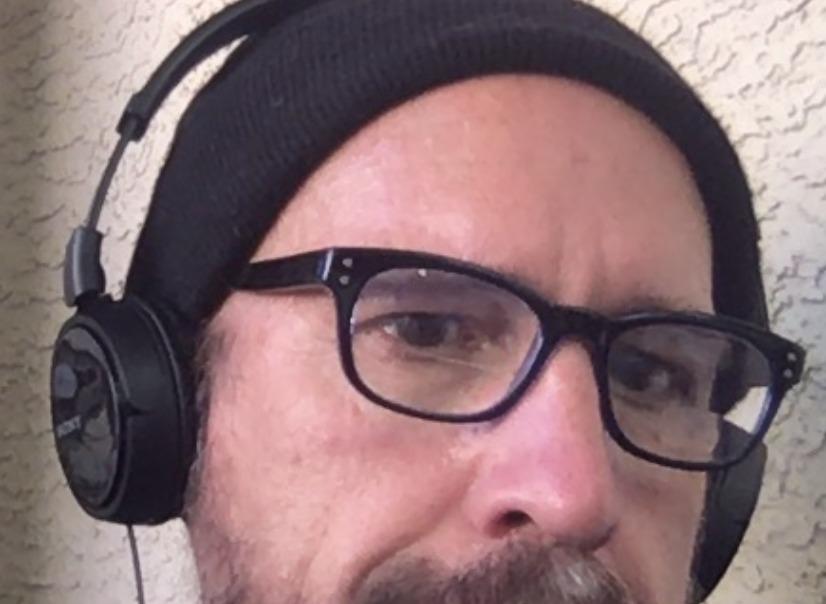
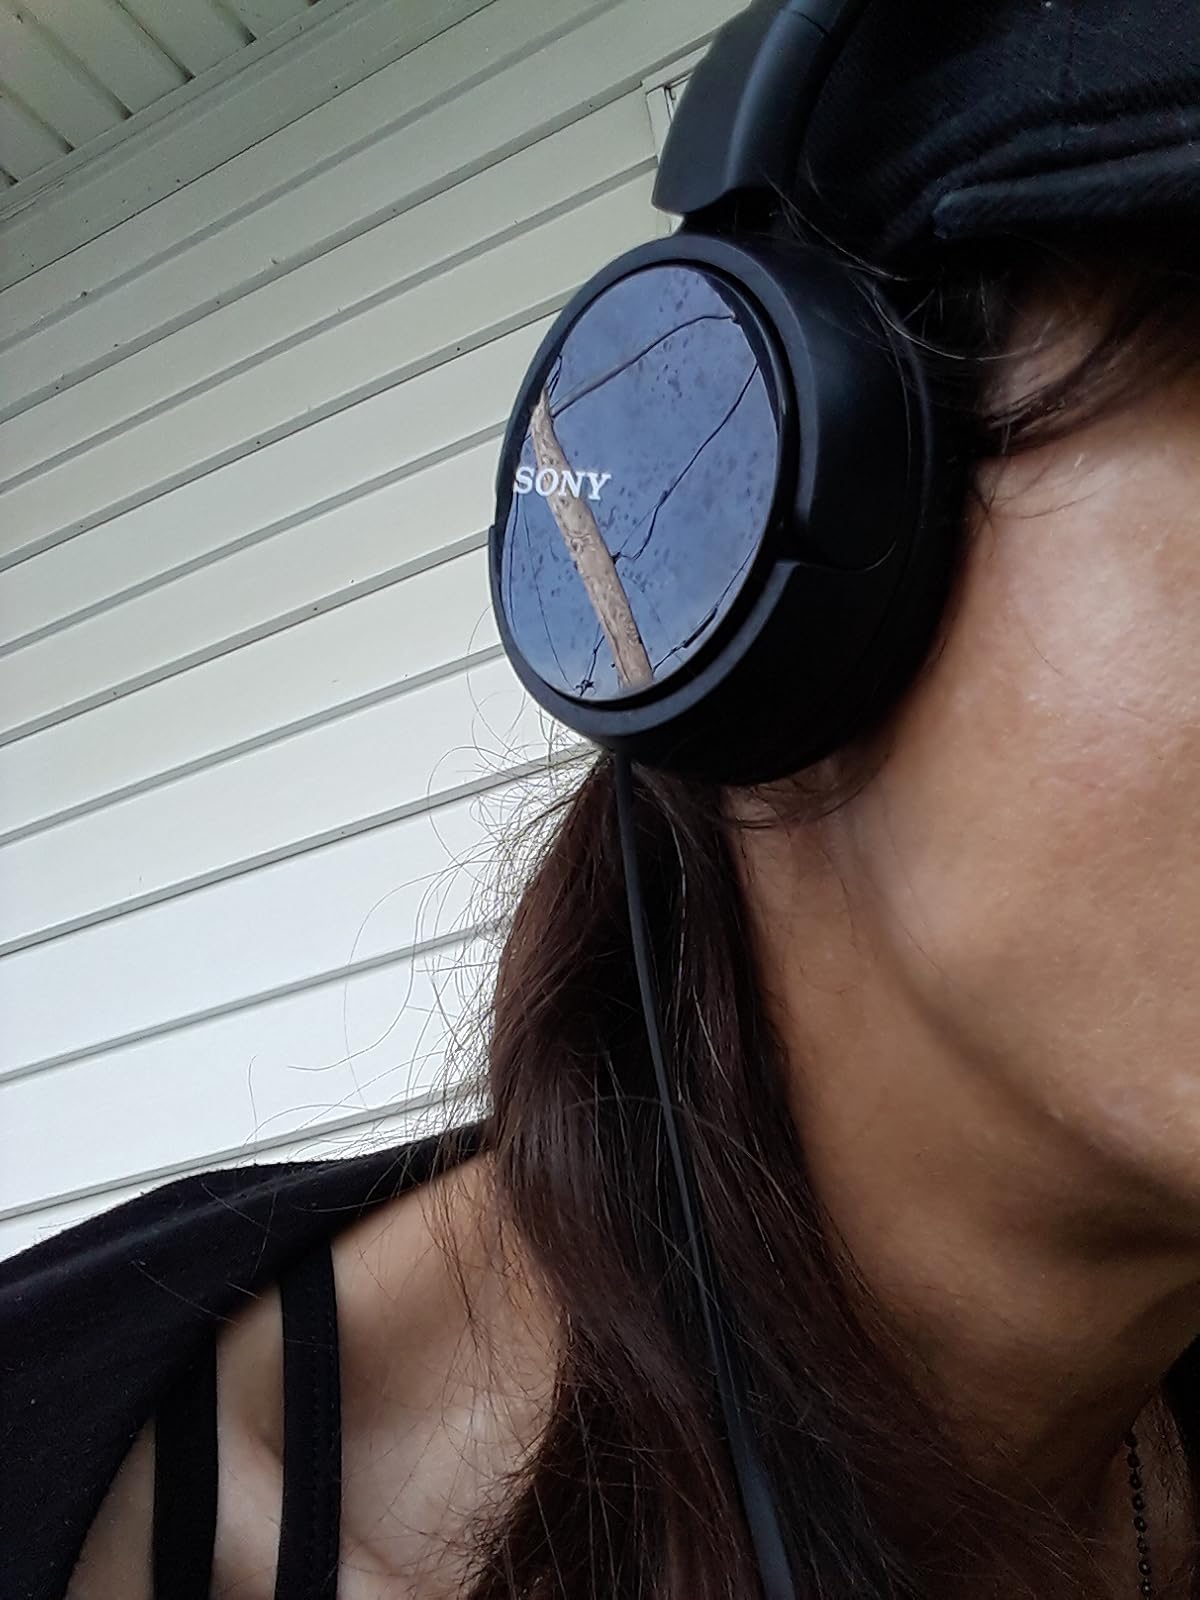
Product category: headphones
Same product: yes